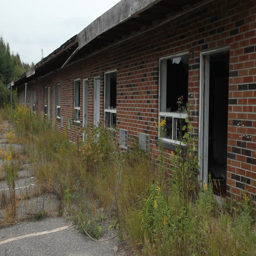
wrecked motel with no door or windows .